William Rush Merriam

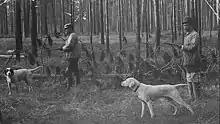
Merriam hunting with Horace Thompson

As governor, Merriam was a thrifty executive who was more interested in limiting spending than in legislative reform. The most notable legacy of his administration was the adoption of the Australian ballot, which allowed citizens to vote in comparative privacy. In his private life, the sociable Merriam was keen on sports, owned horses, and was said to possess "good nature, gracious manners, and an attractive personality."